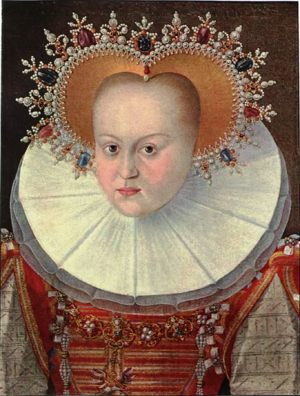
Erdmuthe de Brandebourg était une princesse de Brandebourg et par mariage duchesse de Poméranie.